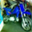
Label: motorcycle